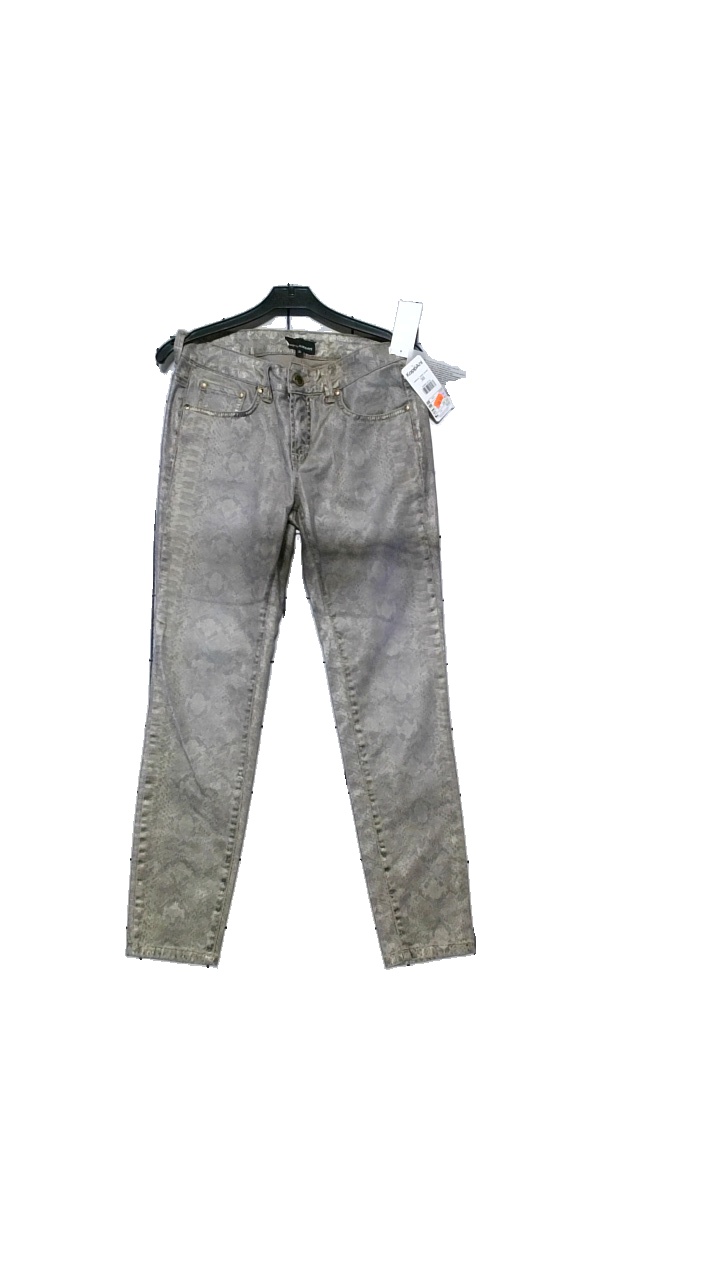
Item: Jeans (Unisex)
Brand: Kappahl
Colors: Grey
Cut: Regular
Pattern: Animal print
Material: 97% cotton, 3% elastane
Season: All
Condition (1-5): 4
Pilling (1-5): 5
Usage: Reuse
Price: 50-100